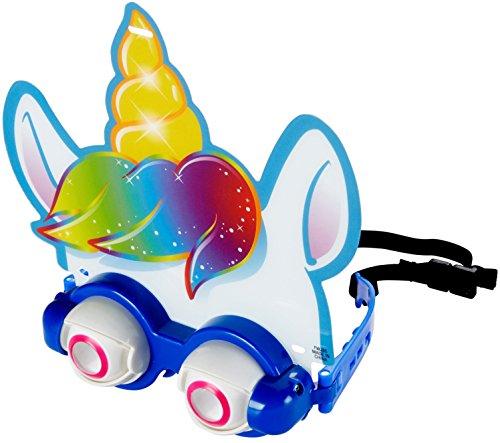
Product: Fisher-Price Blonkers, Unicorn
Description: Show off your best blonkers look with blonkers.
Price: $3.37
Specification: ProductDimensions:2.4x7.9x6.3inches|ItemWeight:3.2ounces|ShippingWeight:3.2ounces(Viewshippingratesandpolicies)|ASIN:B07D8L7XWV|Itemmodelnumber:FWJ85|Manufacturerrecommendedage:4-8years